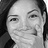
Emotion: surprise